Thai Buddha amulet

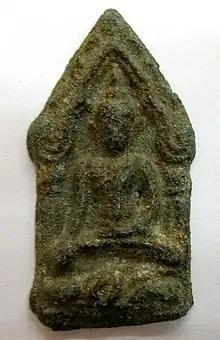
Khun Phaen amulet

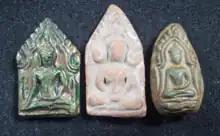
Khun Paen Wat Bang Krang

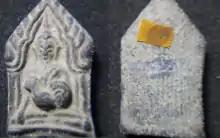
Luang Phor Suang Khun Paen 2519 with tiny Relics

"Phra Khun Phaen" are amulets which usually feature the Buddha in samadhi or other mudra and should not be confused with the "Khun Phaen" sans "phra", which are amulets made in the likeness of the Phra Khun Phaen, but with a separate deity/historical figure. The original Phra Khun Phaen amulets came before the Khun Phaen but the name is derived from the popularity of the Khun Phaen folklore of the time, and because there was no particular name given to the Phra Khun Phaen, the name was simply borrowed with the attached "phra" (พระ) to denote holiness. Khun Phaen are amulets with the image of Khun Phaen of the classic Khun Chang Khun Phaen folklore. According to the folklore, Khun Phaen was proficient in using magical powers including amulets and other items in battle. Khun Phaen also used a love formula to attract women. Thus, one of the main functions of Khun Phaen is to enhance human relationships: personal relationships, marriage and heterosexual relationships. Also, it helps to enhance career success. The Khun Phaen amulets range from near identical likeness to the Phra Khun Phaen to the more intricate molds containing imagery of the infamous Kumarn Tong (golden child) to Khun Paen and his many consorts.